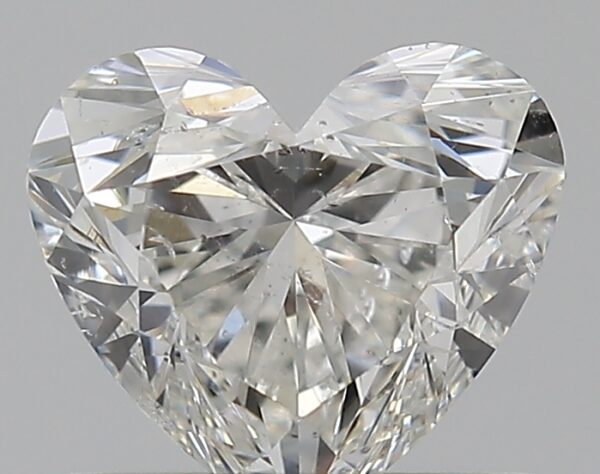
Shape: heart
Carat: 0.7
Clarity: SI2
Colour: H
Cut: EX
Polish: EX
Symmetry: EX
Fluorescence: N
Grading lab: GIA
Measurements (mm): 5.4 x 6.05 x 3.65